Andrew Fifita

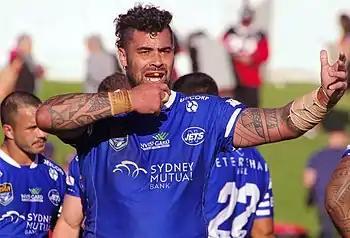
Fifita playing for the Newtown Jets in 2021

On 3 May, Fifita ruled out a return to play for New South Wales saying "The pinnacle of our game is to play for your country, And we’ve created something really good for international footy and I don’t want it to drop off".